National Rifle Association

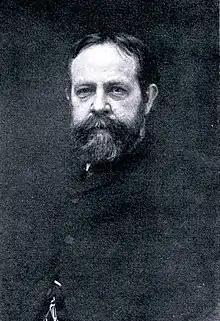
William Conant Church, one of the NRA's founders

A few months after the Civil War began in 1861, a national rifle association was proposed by Americans in England. In a letter that was sent to President Abraham Lincoln and published in "The New York Times", R.G. Moulton and R.B. Perry recommended forming an organization similar to the National Rifle Association in Britain, which had formed a year and a half earlier. They suggested making a shooting range, perhaps on the base on Staten Island, and were offering Whitworth rifles for prizes for the first shooting competition with those rifles. They suggested a provisional committee to start the Association which would include: President Lincoln, Secretary of War, officers, and other prominent New Yorkers.